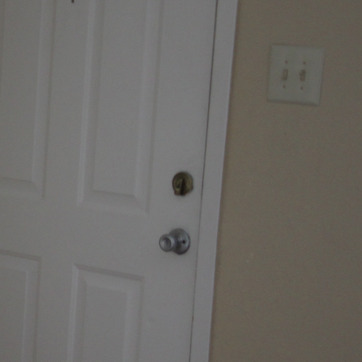
Material: metal